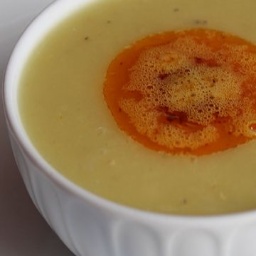
Label: lentil_soup